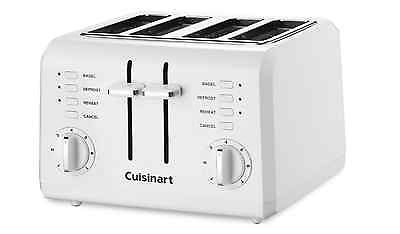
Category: toaster